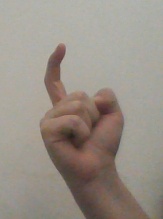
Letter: ra